Surface anatomy

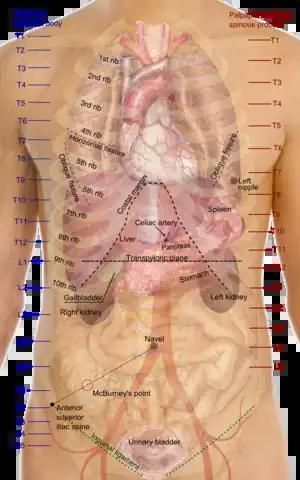
Surface projections of the major organs of the trunk, using the vertebral column and rib cage as main reference points of surface anatomy.

Surface anatomy (also called superficial anatomy and visual anatomy) is the study of the external features of the body of an animal. In birds, this is termed "topography". Surface anatomy deals with anatomical features that can be studied by sight, without dissection. As such, it is a branch of gross anatomy, along with endoscopic and radiological anatomy. Surface anatomy is a descriptive science. In particular, in the case of human surface anatomy, these are the form and proportions of the human body and the surface landmarks which correspond to deeper structures hidden from view, both in static pose and in motion.